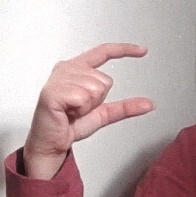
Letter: dal